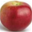
Label: apple